Western Ganga dynasty

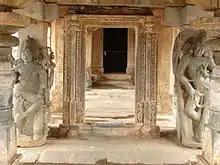
A mantapa (hall) at the Jain Panchakuta basadi of 9th–10th century at Kambadahalli

The Western Gangas gave patronage to all the major religions of the time; Jainism and the Hindu sects of Shaivism, Vedic Brahmanism and Vaishnavism. However scholars have argued that not all Gangas kings may have given equal priority to all the faiths. Some historians believe that the Gangas were ardent Jains. However, inscriptions contradict this by providing references to "kalamukhas" (staunch Shaiva ascetics), "pasupatas" and "lokayatas" (followers of "Pasupatha" doctrine) who flourished in Gangavadi, indicating that Shaivism was also popular. King Madhava and Harivarma were devoted to cows and brahmins, King Vishnugopa was a devout Vaishnava, Madhava III's and Avinita's inscriptions describe lavish endowments to Jain orders and temples and King Durvinita performed Vedic sacrifices prompting historians to claim he was a Hindu.